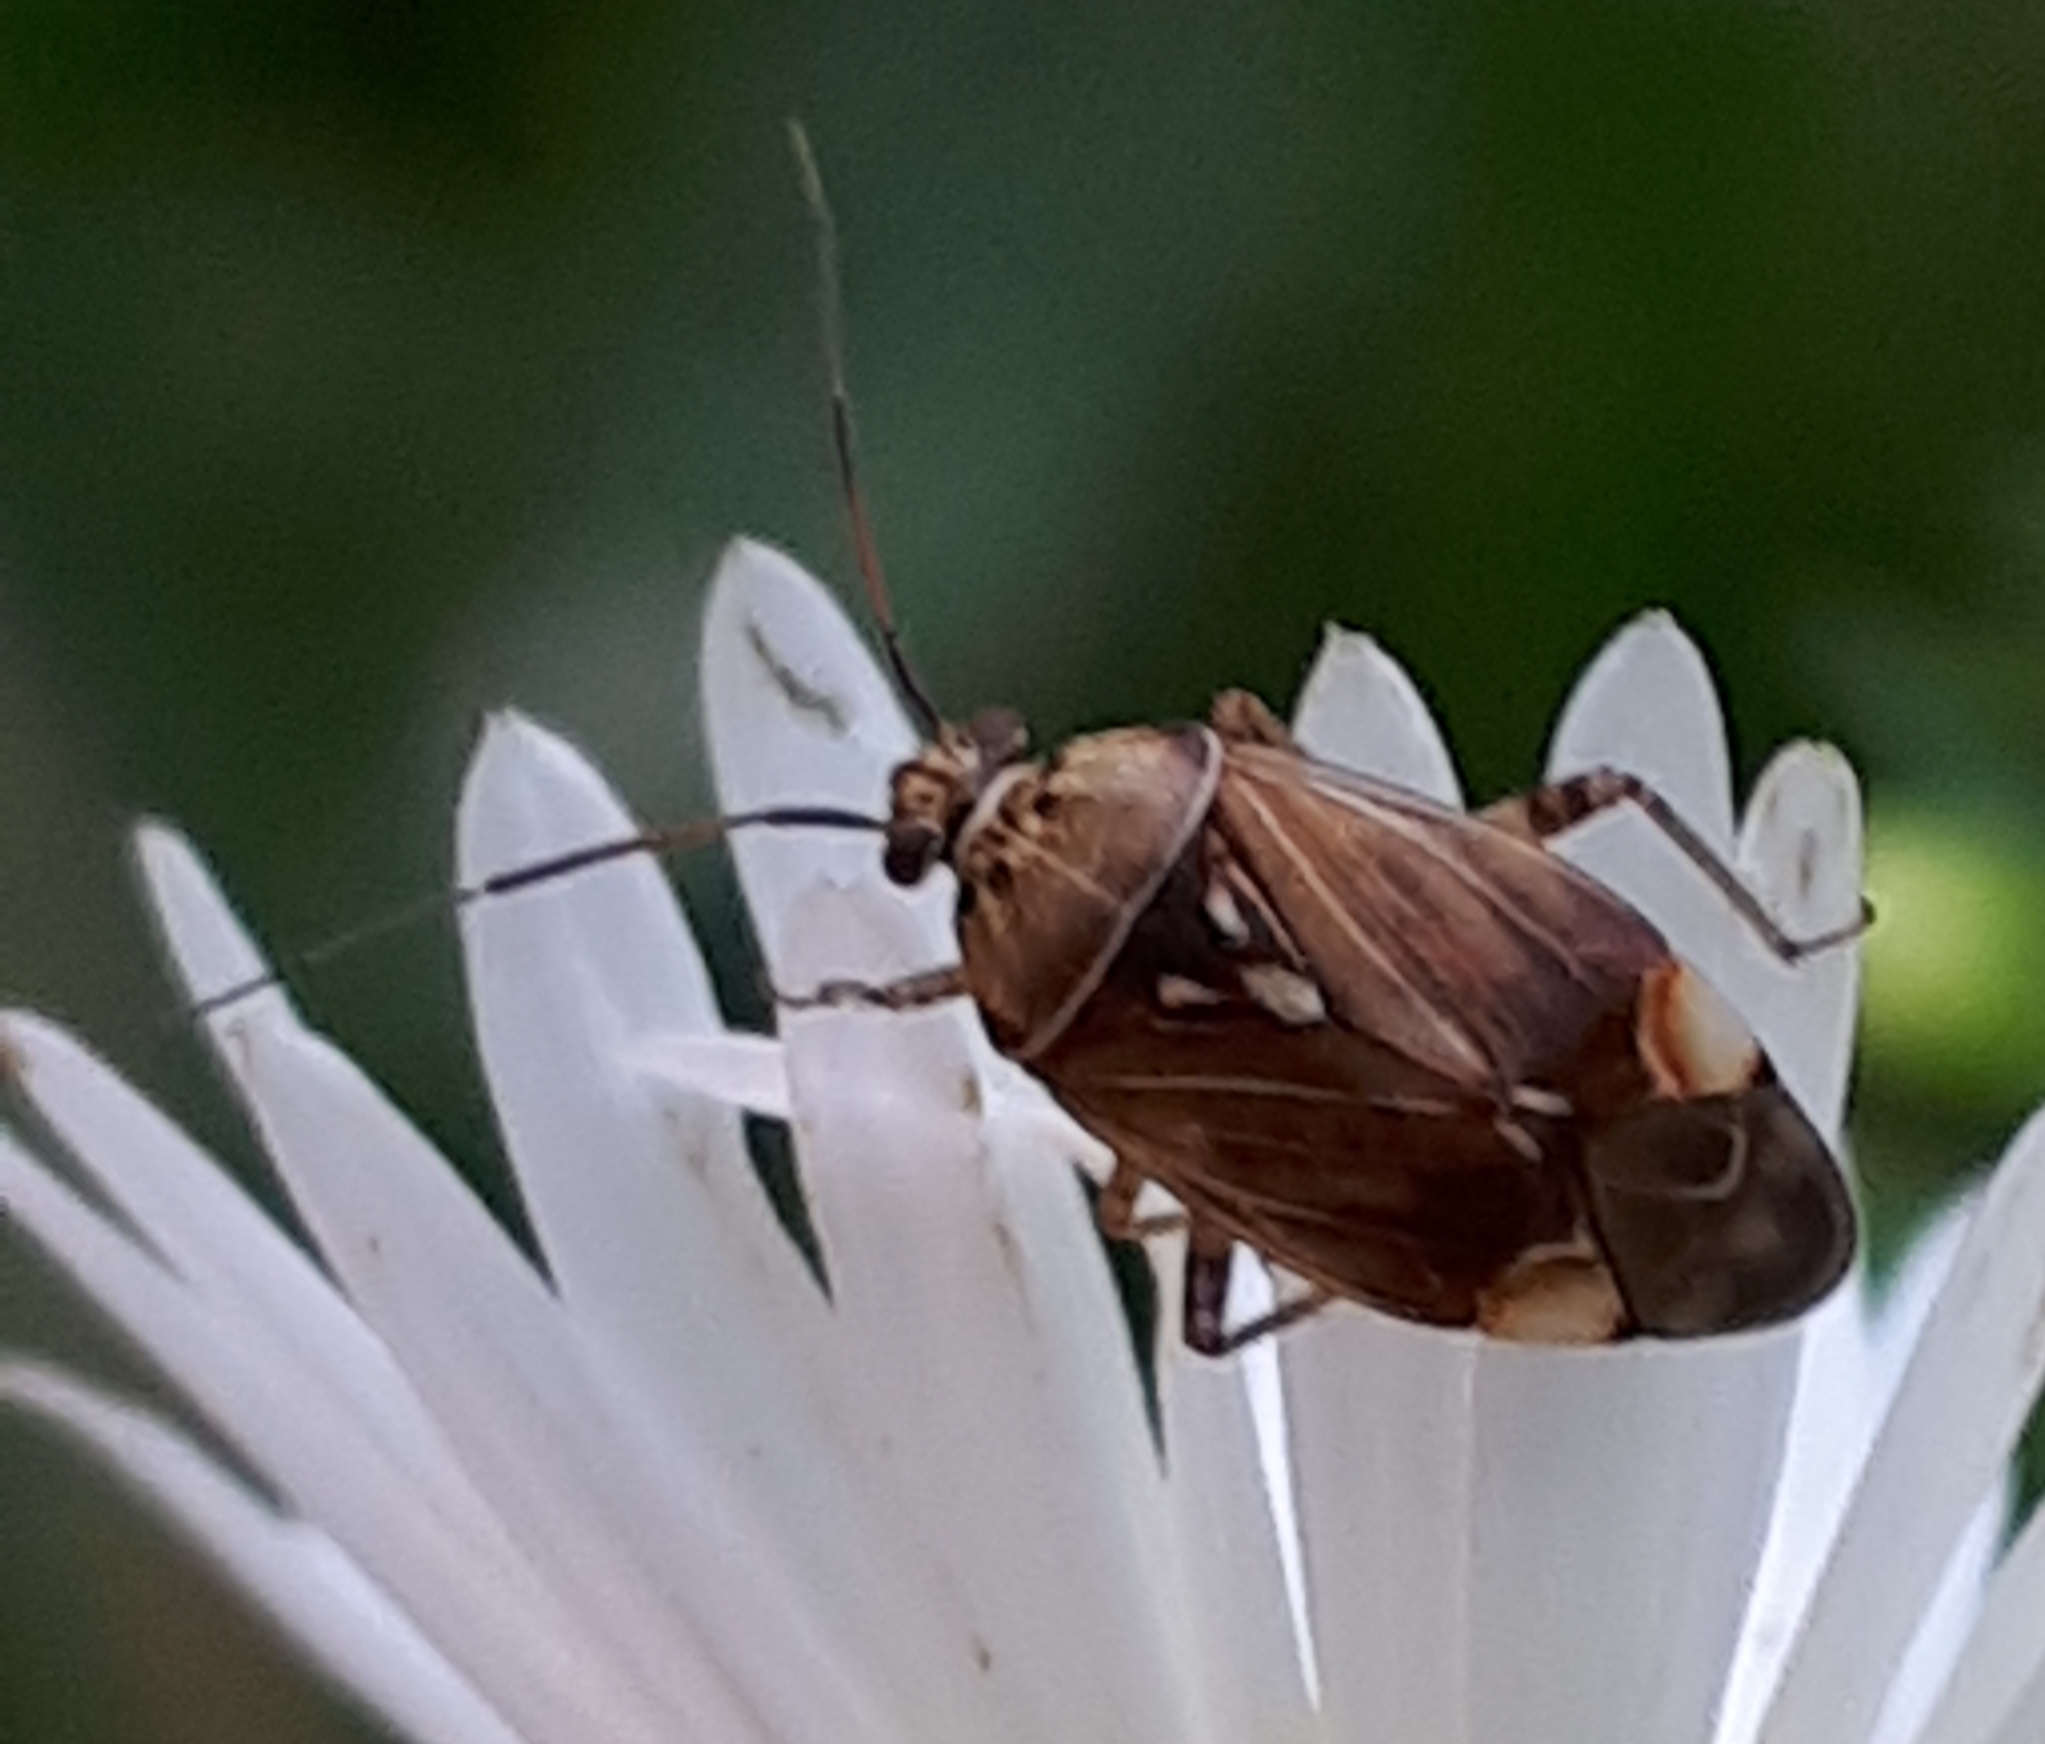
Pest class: lygus_bug